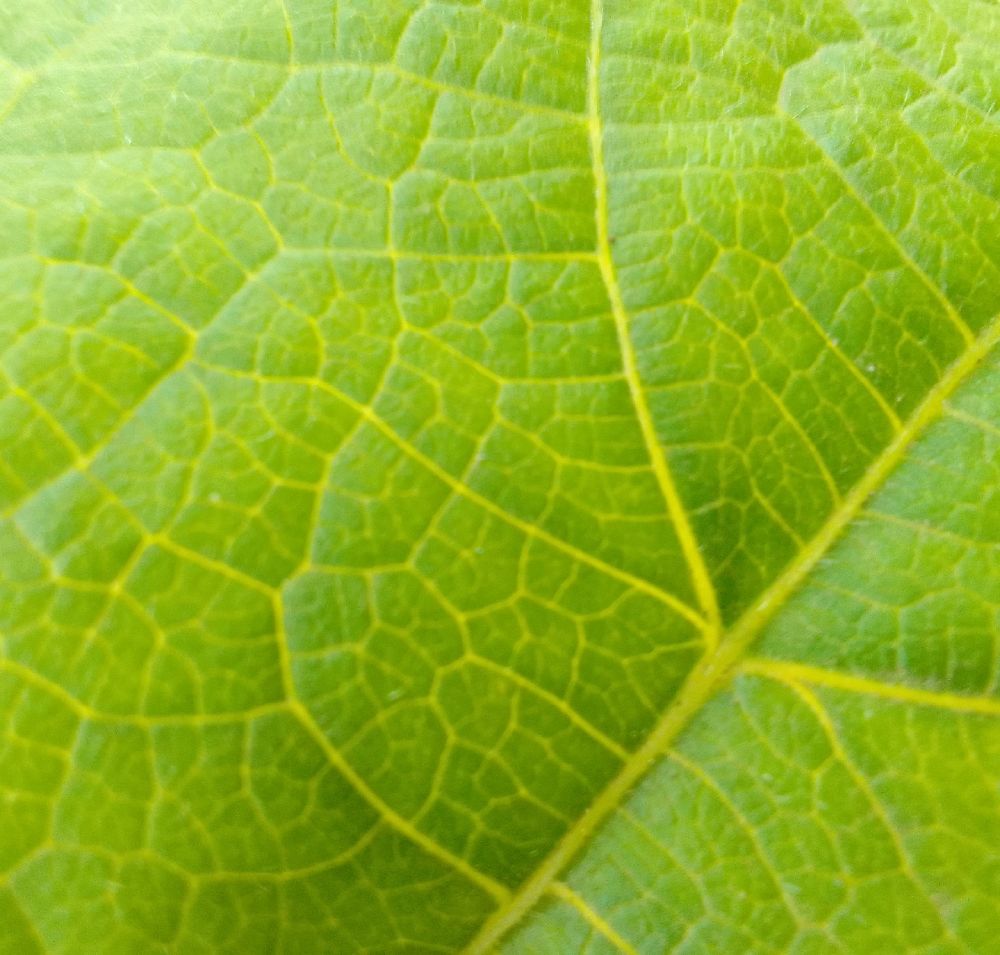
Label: healthy